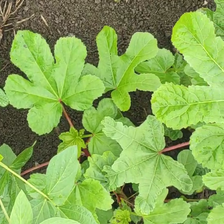
Weed species: Little_Mallow(Malva parviflora)